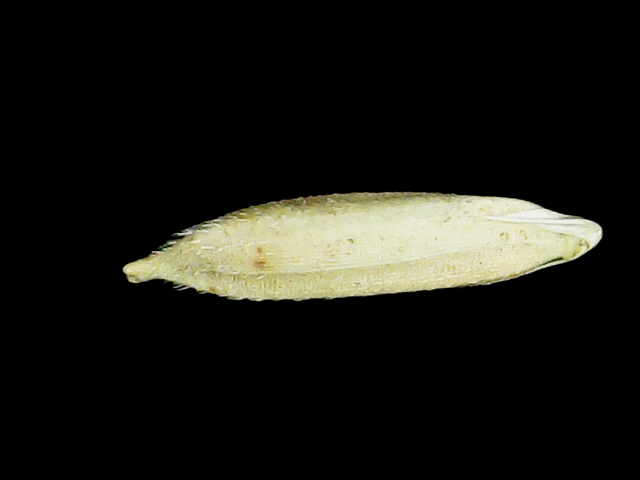
Rice variety: Binadhan11